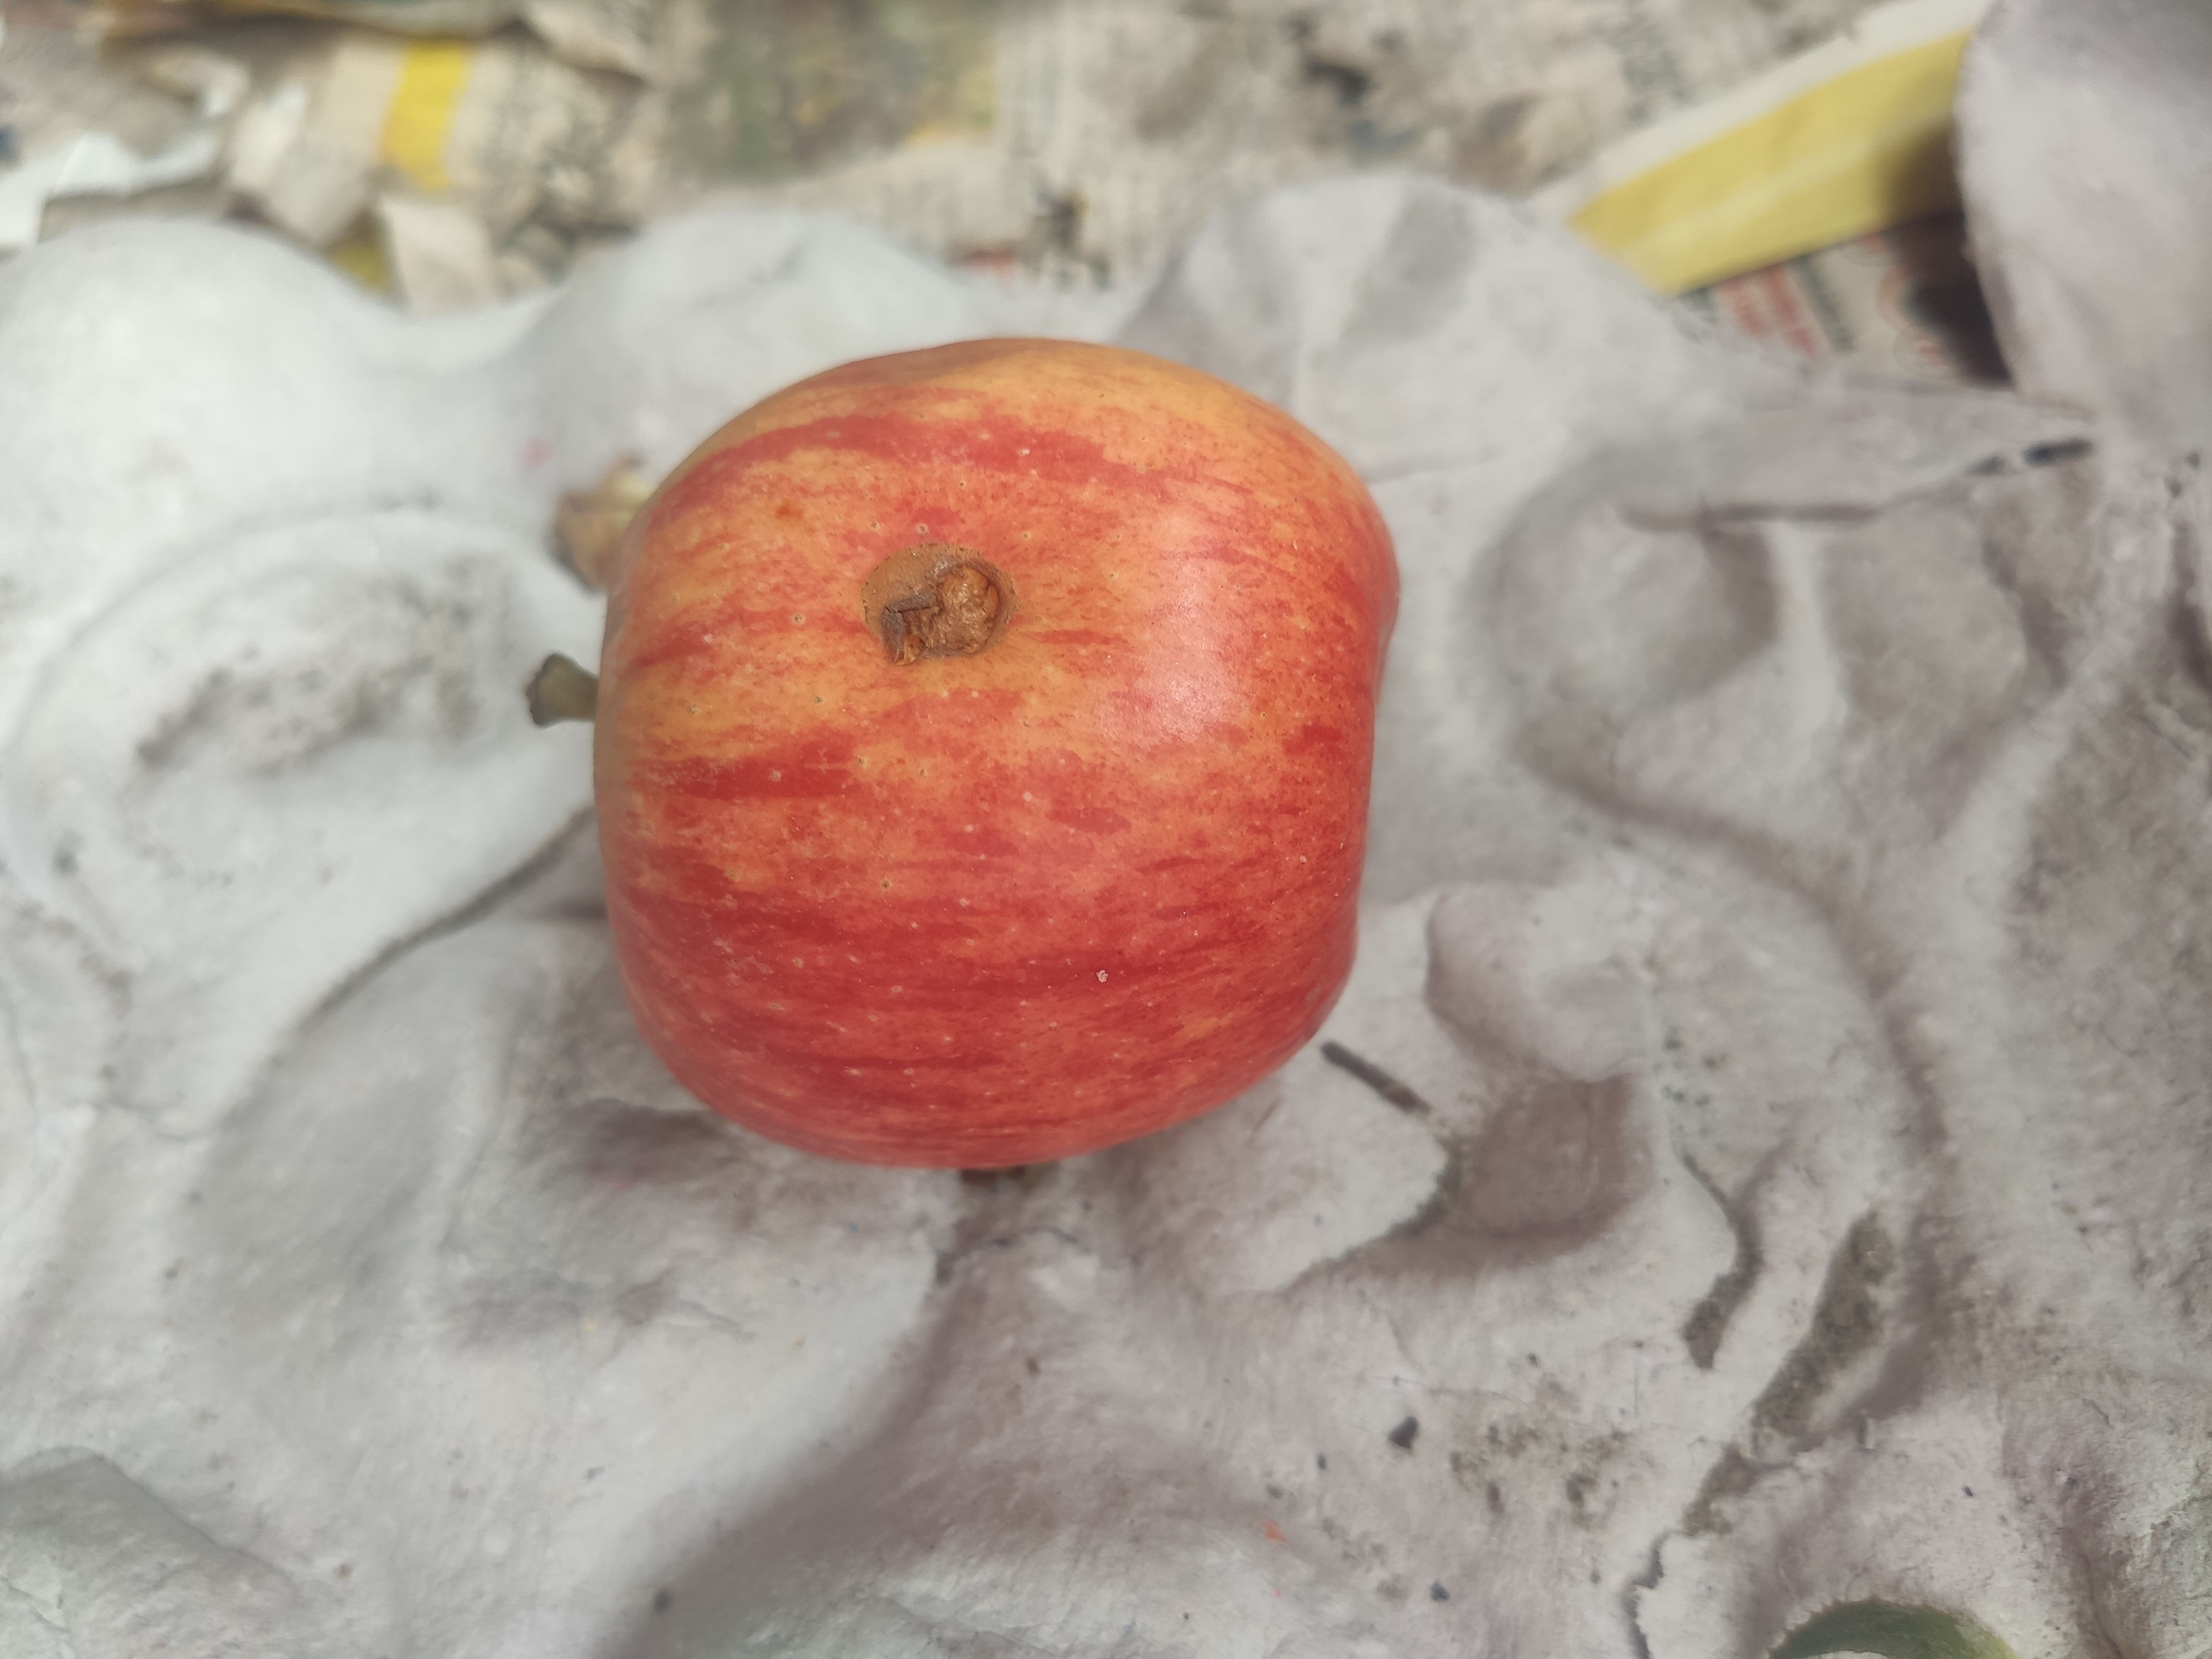
Fruit: apple
Grade: 2nd-grade